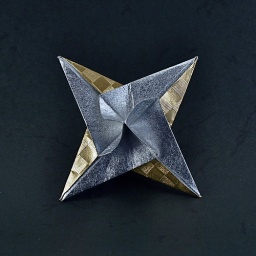
Designer: Tomoko FuseDiagram: Origami Stars &amp;amp; Snowflakes book by Tomoko FuseFolder: gailprenticeUnit: 2 squaresPaper: Foil origami paper and foil kraft paper